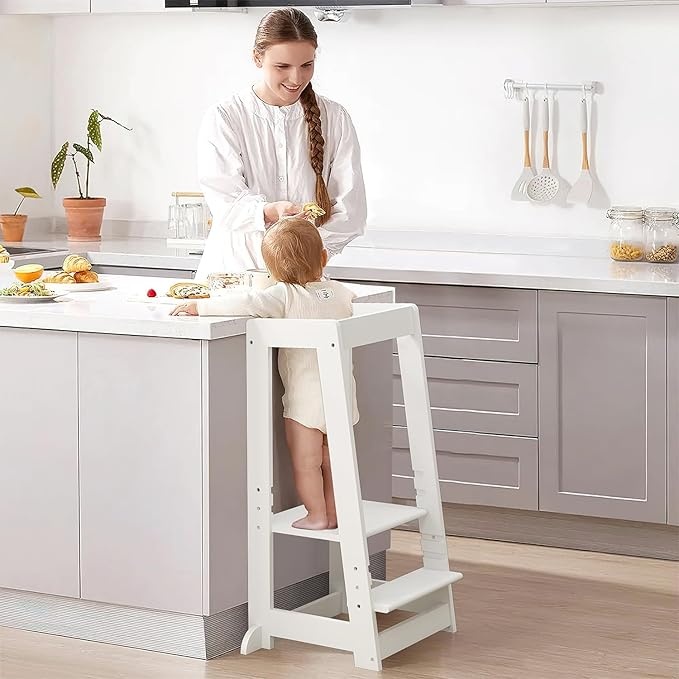
Kids Kitchen Step Stool, Step Stool for Toddlers, Adjustable Height Toddler Standing Tower, Anti-Slip Protection with guardrail, The Anti-Tipping Structure is More Stable (White)
About This Multifunctional Step Stool: Inspired by the educational philosophy of Montessori, our toddler step stool not only inspires children's interest in exploring the kitchen, allowing them to excitedly serve as sous chefs on the kitchen counter with mom and dad, but it can also help children They wash their hands and brush their teeth safely at the sink, helping them move towards independence. Natural Wood & Sturdy and Durable: The SWINSKUAD step stools are made of high-quality solid natural bamboo wood, which ensures durability while providing a healthy and environmentally friendly climbing environment for children. The surface is carefully polished to prevent scratches, and they safely support up to 200 pounds for toddlers aged 18 months to 3 years. Quality Guaranteed: The kids kitchen step stools are designed for the safety of young children. Not only do this step stools fully comply with U.S. safety regulations, they have also undergone rigorous laboratory testing to ensure they provide solid support in a variety of usage scenarios. What's more, they are equipped with a back safety rail to effectively prevent children from accidentally rolling backwards during climbing. Adjustable Kids Step Stool: The toddler step stool for toddlers have three adjustable heights, each height adjustment increases by 35cm. to accommodate your child's growth and exploration. Ensure it remains a reliable companion as your child grows and gains independence. Easy to Install: Our Adjustable Height Toddler Standing Tower come with included installation tools as well as detailed assembly instructions including numbered parts and screws for easy assembly. Note: If you have any questions, please contact us for free replacement parts guarantee or 90 days free returns. Overview Product Dimensions : 16.14"D x 21.3"W x 34.64"H Brand : SWINSKUAD Color : White Special Feature : Adjustable Height Room Type : Kitchen, Bathroom, Living Room
Category: Baby & Toddler > Potty Training > Toilet Seats & Step Stools